Boxley Abbey Barn

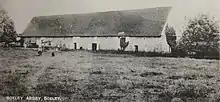
Boxley Abbey Barn, circa 1910

Boxley Abbey Barn is a Grade I listed building and is on the Historic England Heritage at Risk Register. The barn is included as part of the Scheduled monument which covers the site of Boxley Abbey.